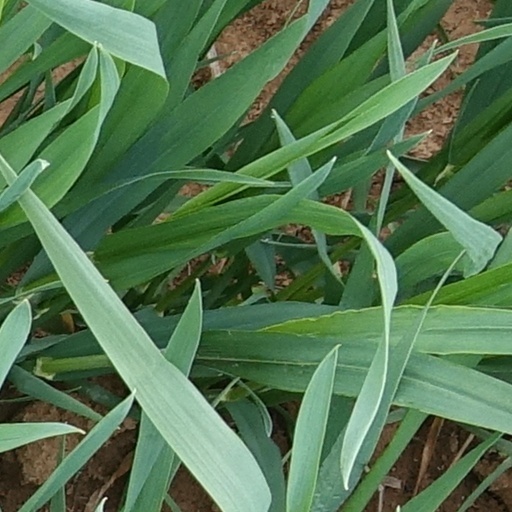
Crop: wheat